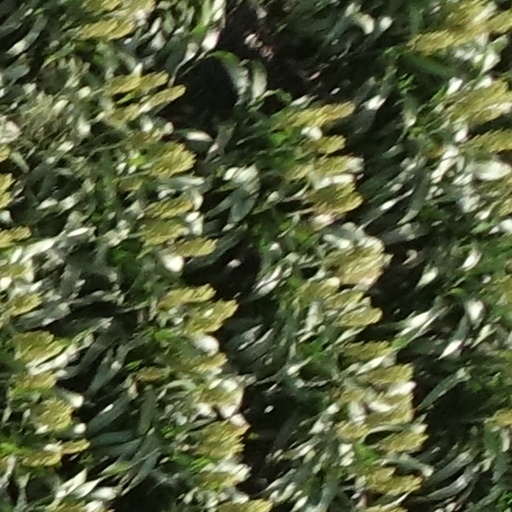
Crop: sorghum